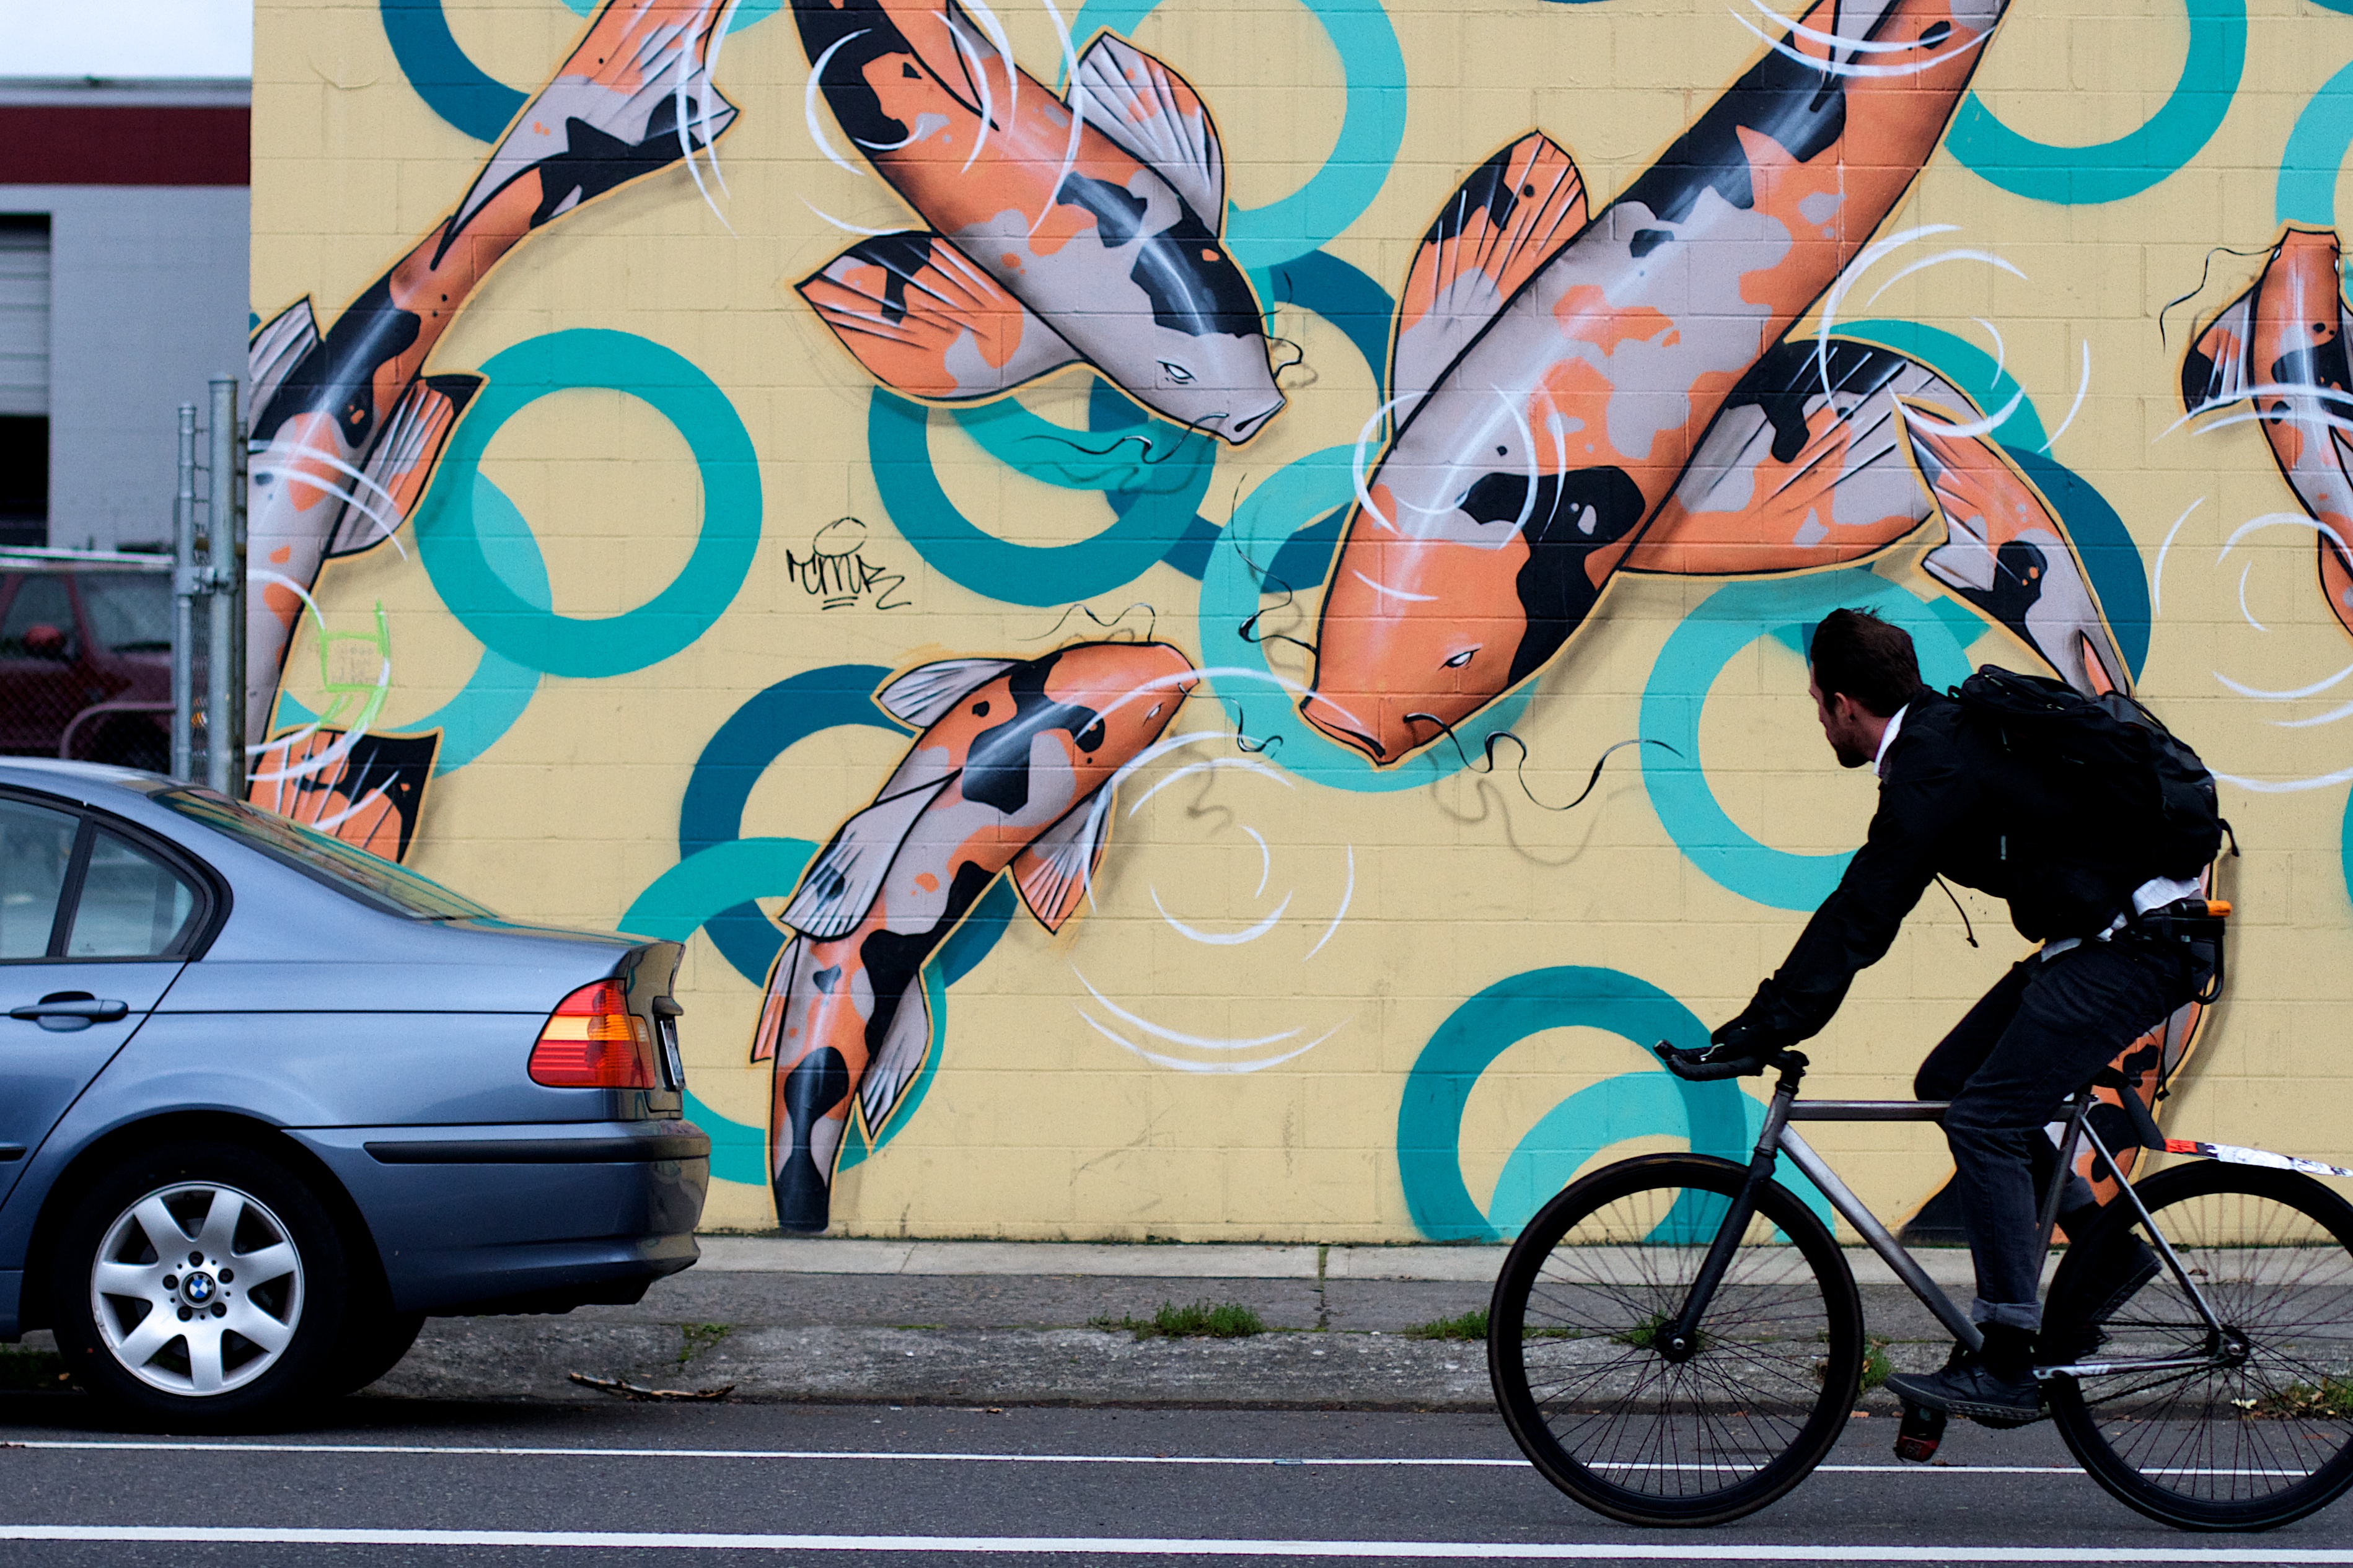
bicycle, vehicle, cycling, art, illustration